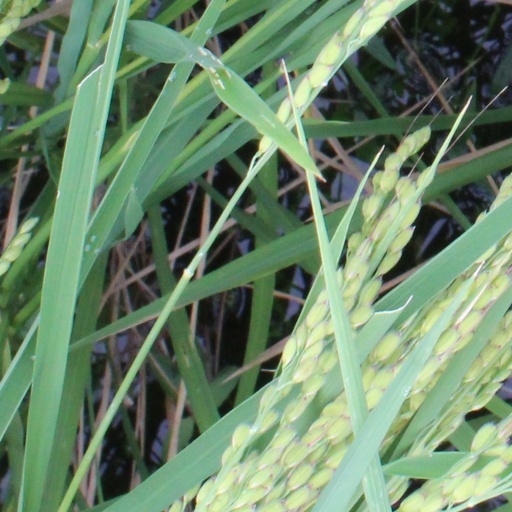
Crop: rice